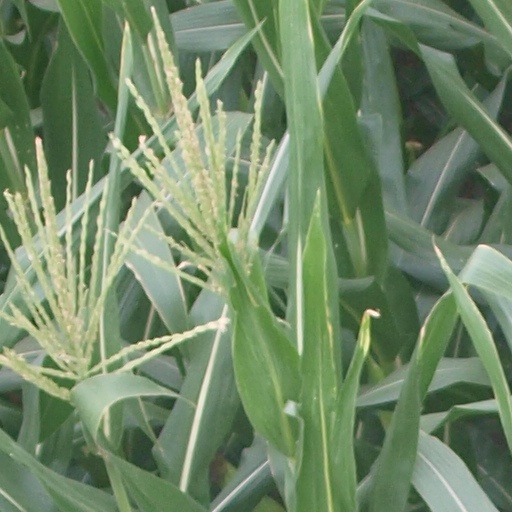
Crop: maize; corn